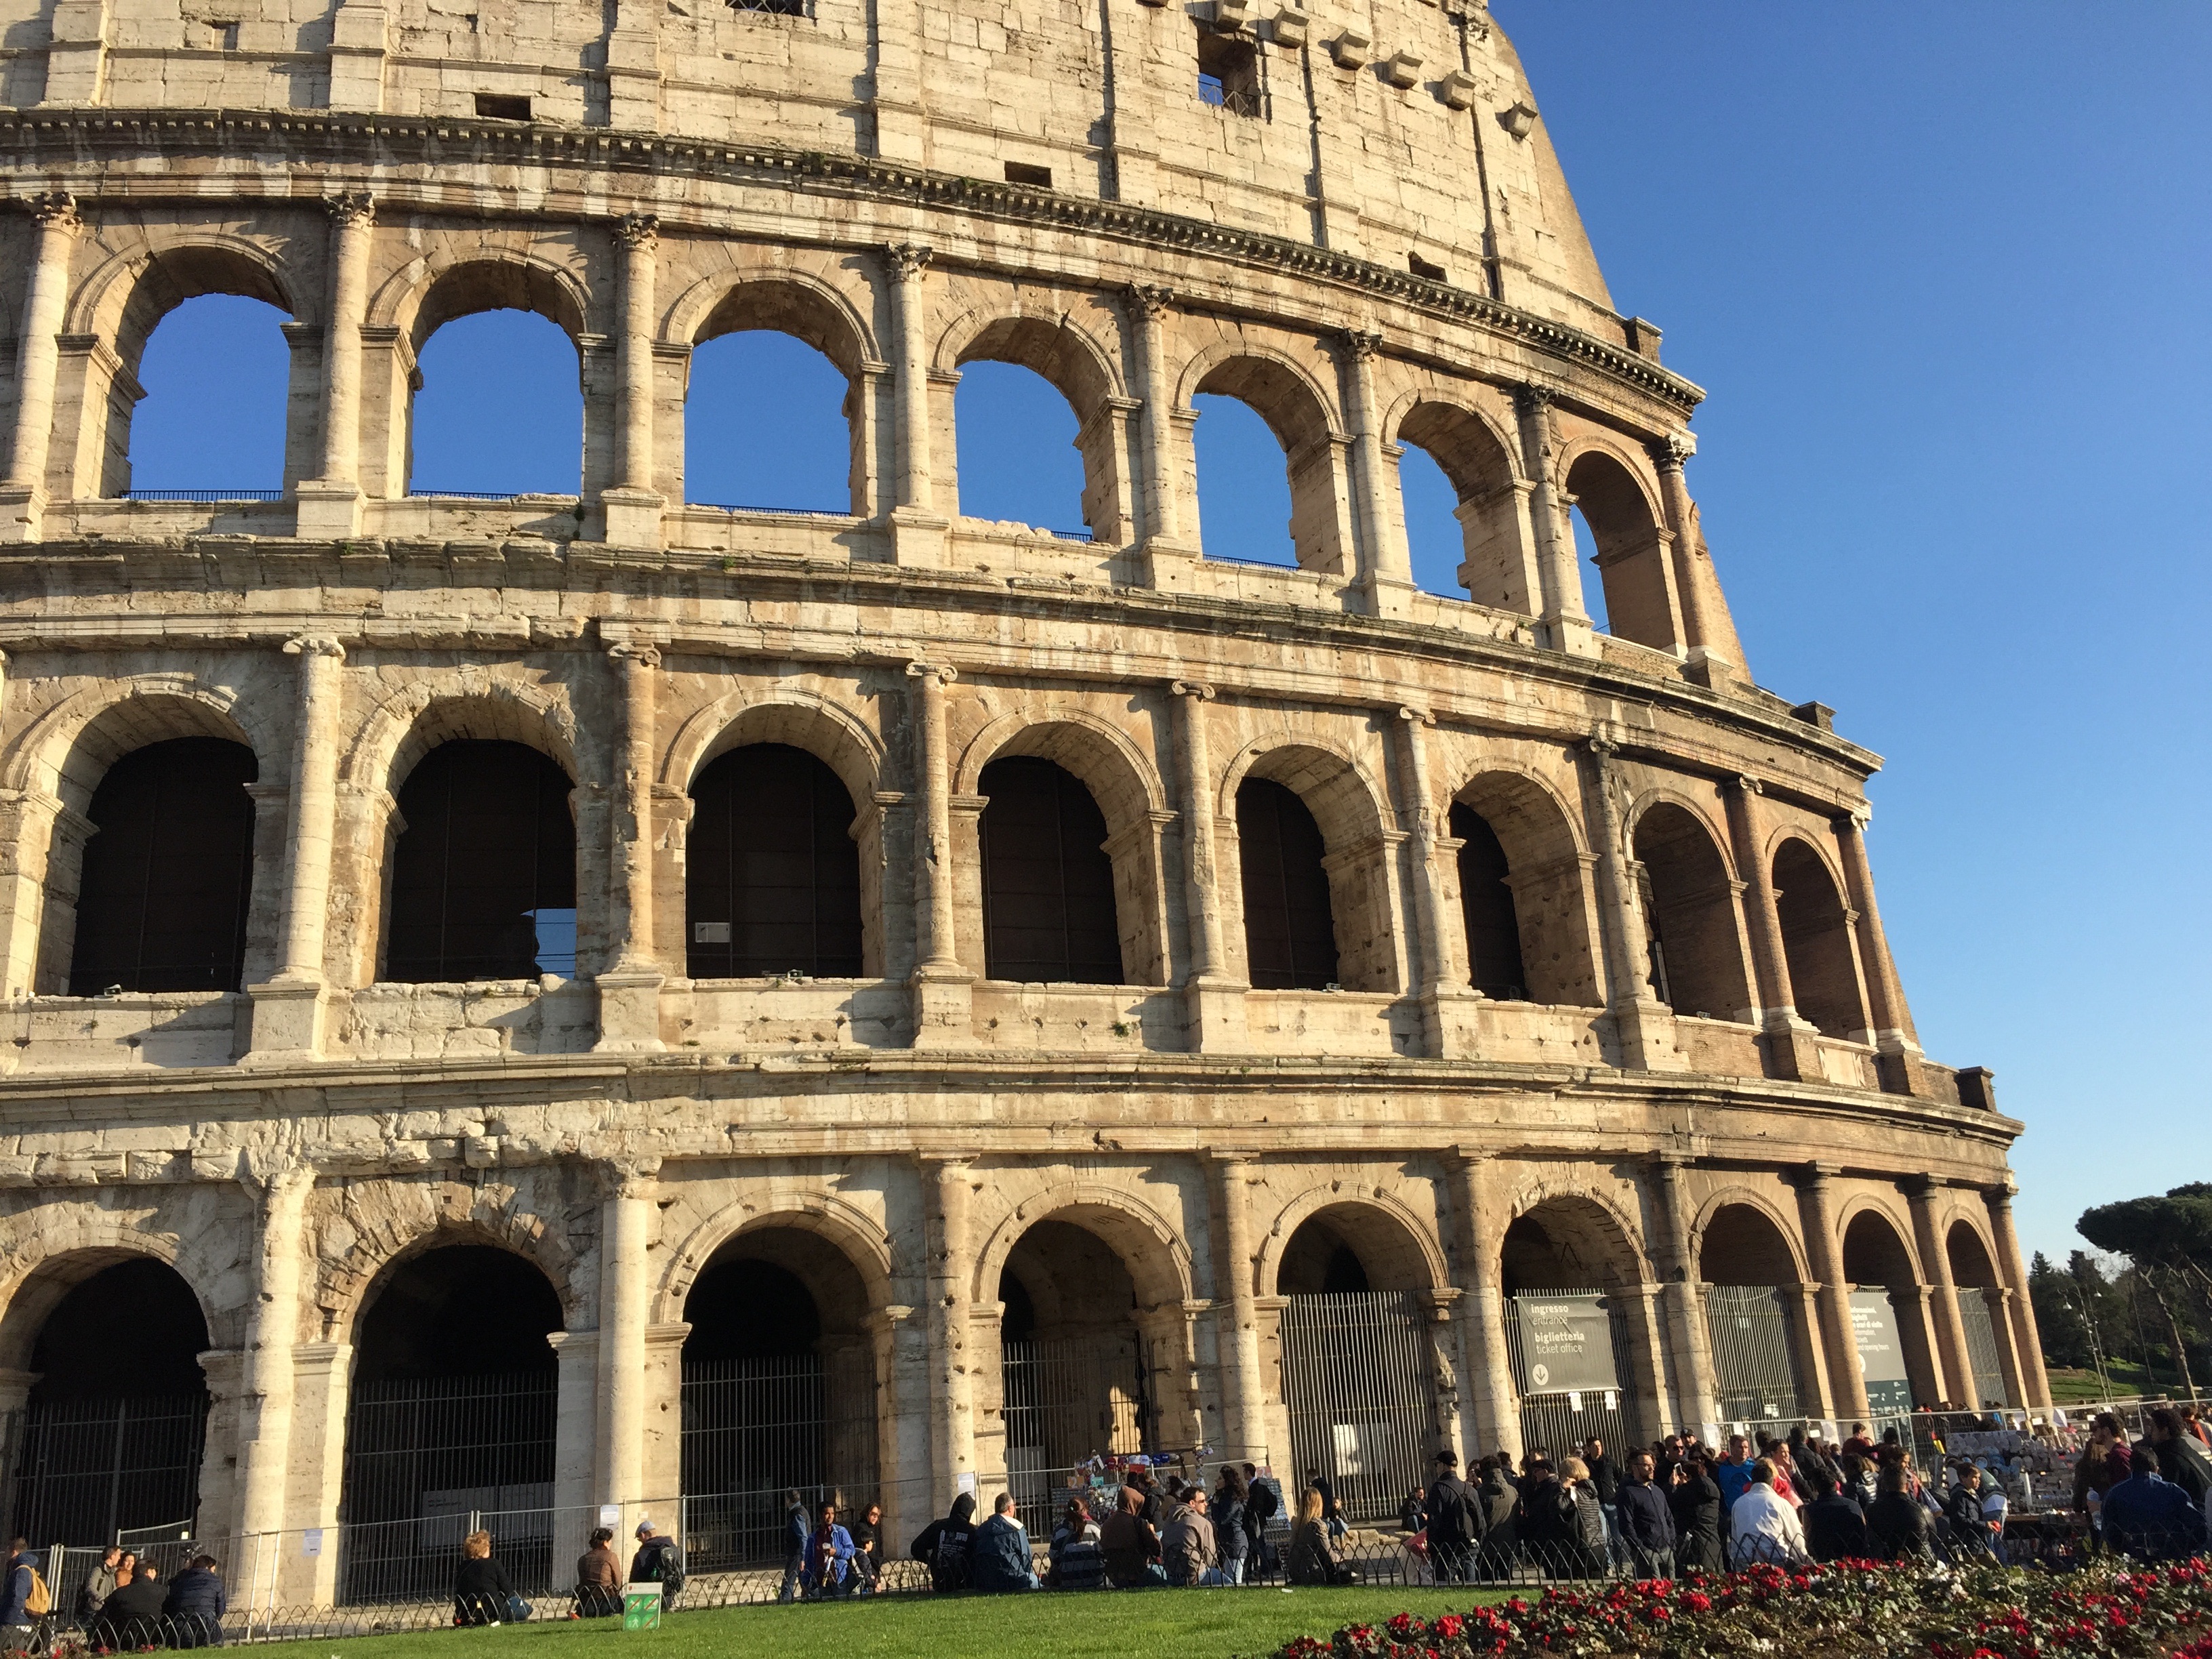
architecture, structure, palace, monument, arch, opera house, landmark, facade, tourism, ancient rome, classical architecture, triumphal arch, ancient history, human settlement, ancient roman architecture